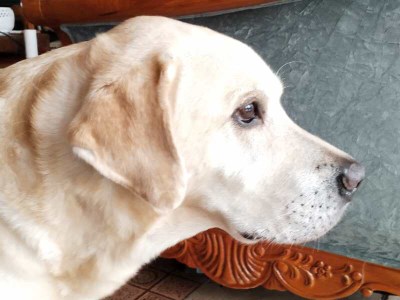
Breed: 3580-n000122-Labrador_retriever